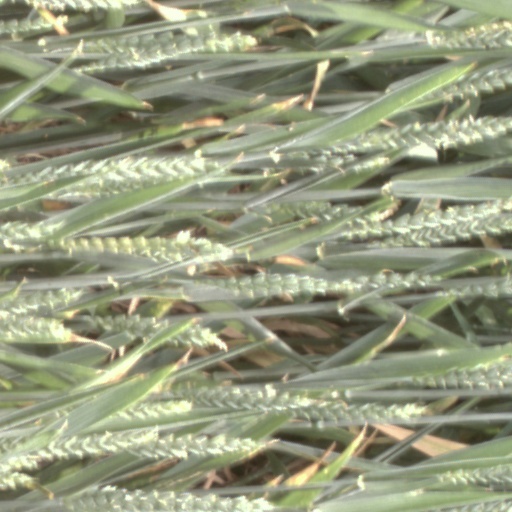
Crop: wheat